Edith Helen Pratt

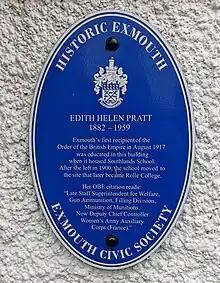
Blue plaque at the site of Edith Helen Pratt's former school

Edith Helen Pratt OBE (1882 – 1959) was a British civil servant and Women's Army Auxiliary Corps and Women's Royal Air Force officer. In 1917, she received her OBE in recognition of her service during the First World War, and later achieved the rank of deputy commander.